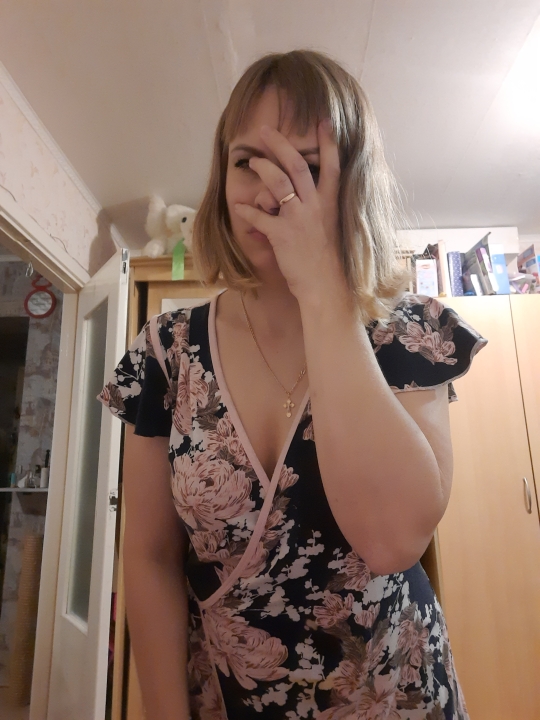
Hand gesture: no_gesture